Kumudini boat massacre

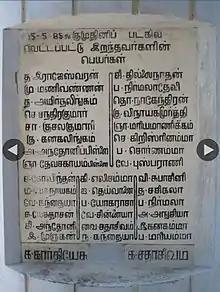
Memorial to the murdered victims

Although various estimates put the death toll anywhere from 36 to 48, Amnesty International could determine only 23 massacre victims' identities.